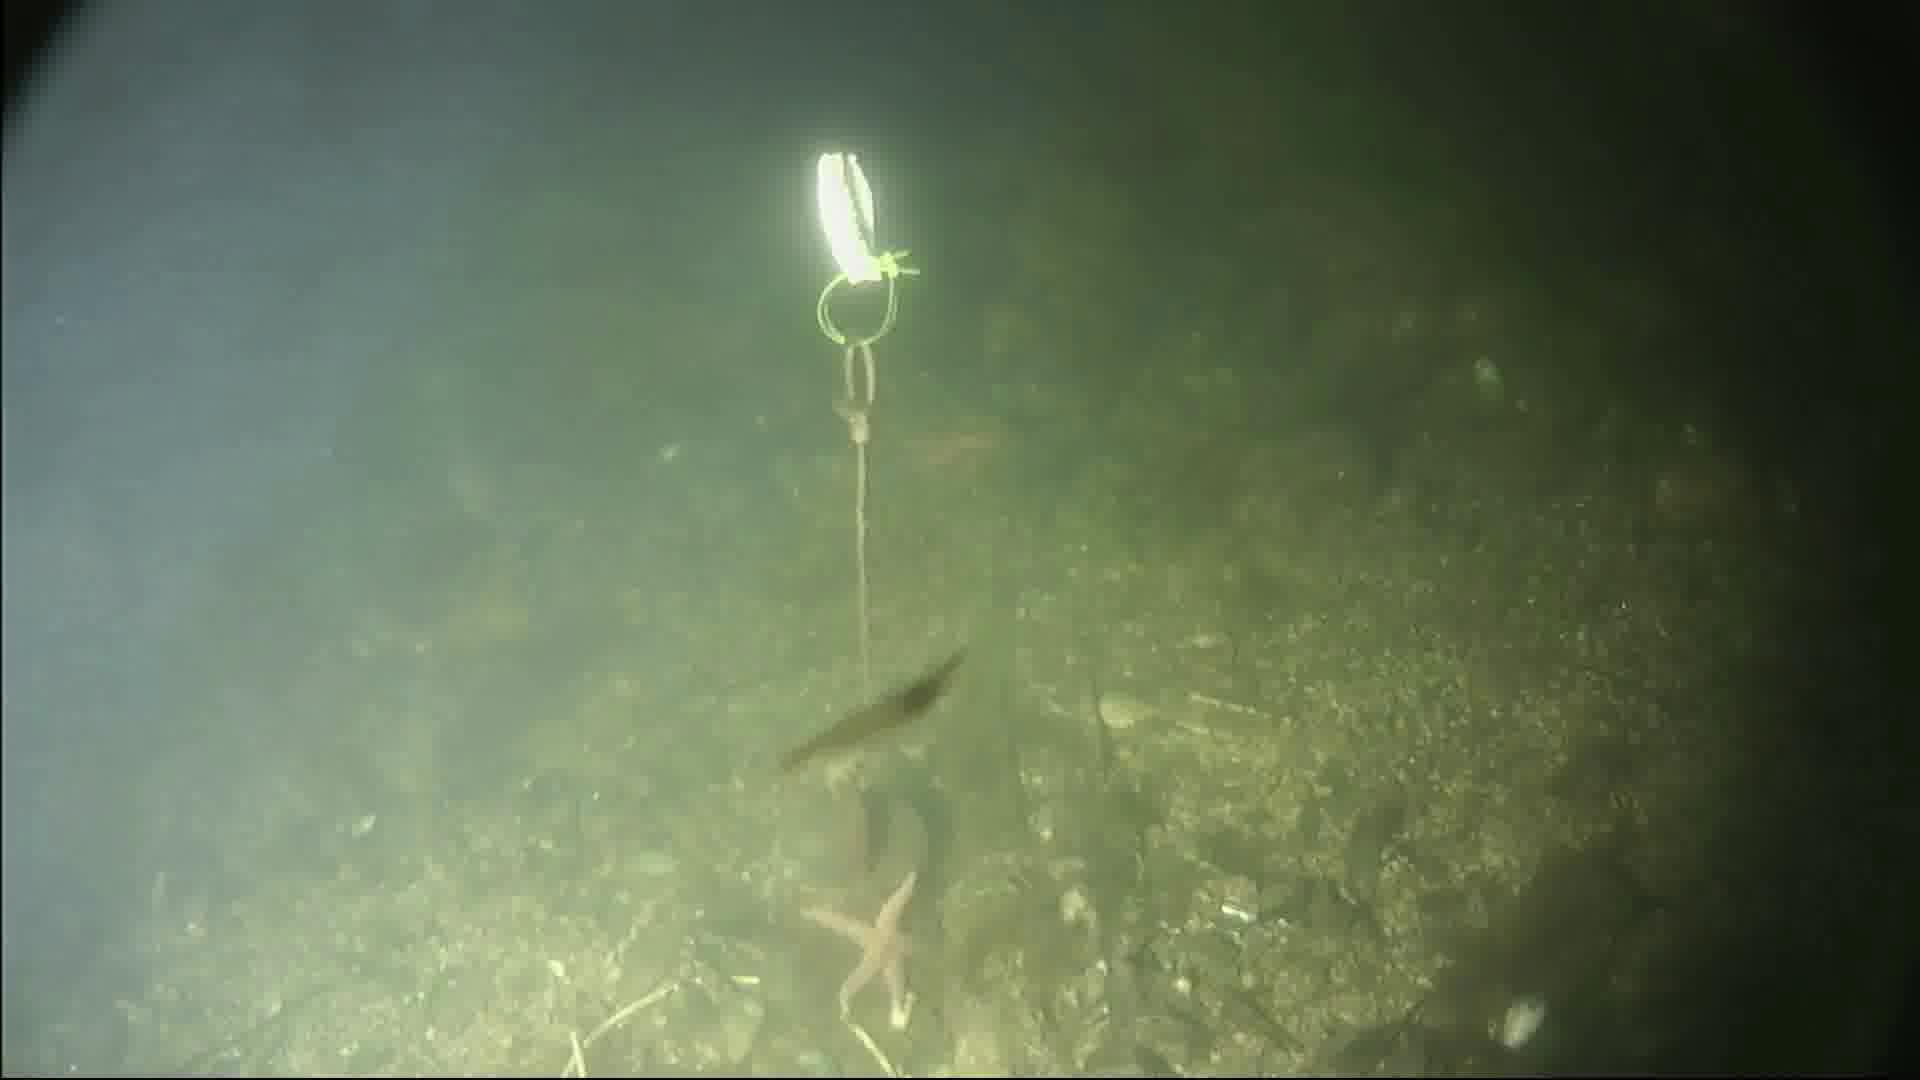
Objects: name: starfish
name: crab
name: shrimp